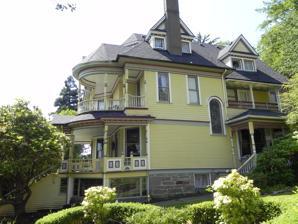
Building: Joseph Lytle House
Country: United States of America
Year built: 1900
United States historic place Joseph Lytle House U.S. National Register of Historic Places Joseph Lytle house Show map of Washington (state) Show map of the United States Location 509 Chenault, Hoquiam, Washington Coordinates 46°59′03″N 123°53′24″W / 46.98417°N 123.89000°W / 46.98417; -123.89000 ( Lytle, Joseph, Home ) Area 1 acre (0.40 ha) Built 1900 Architectural style Queen Anne NRHP reference No. 90001073 Added to NRHP July 12, 1990 The Joseph Lytle House is a private residence in Hoquiam, Washington . Built in 1900, it was added to the National Register of Historic Places in 1990. Description The 2 + 1 ⁄ 2 -story, four-bedroom, wood-frame house is approximately 35 by 50 feet (11 m × 15 m).  It is Queen Anne in style, with the irregular massing, projecting porches and window bays, and a variety of exterior textures consistent with that style. The interior woodwork is golden oak. Behind the home are a carriage house, which is connected to the main house by a breezeway, and the caretaker's cottage. History The Lytle brothers, Robert and Joseph, ran a grocery business in Fairhaven, Washington , then moved their business to Hoquiam. In the 1880s, Hoquiam became a center for lumber. When a customer paid his bill by turning over his logging operation, the brothers became part of the logging industry. Joseph built his house on a hill overlooking Hoquiam in 1900, next door to his brother's grander mansion . After his death in 1914, his widow lived in the home until the early 1930s. In the 1940s, the home was converted to apartments. References